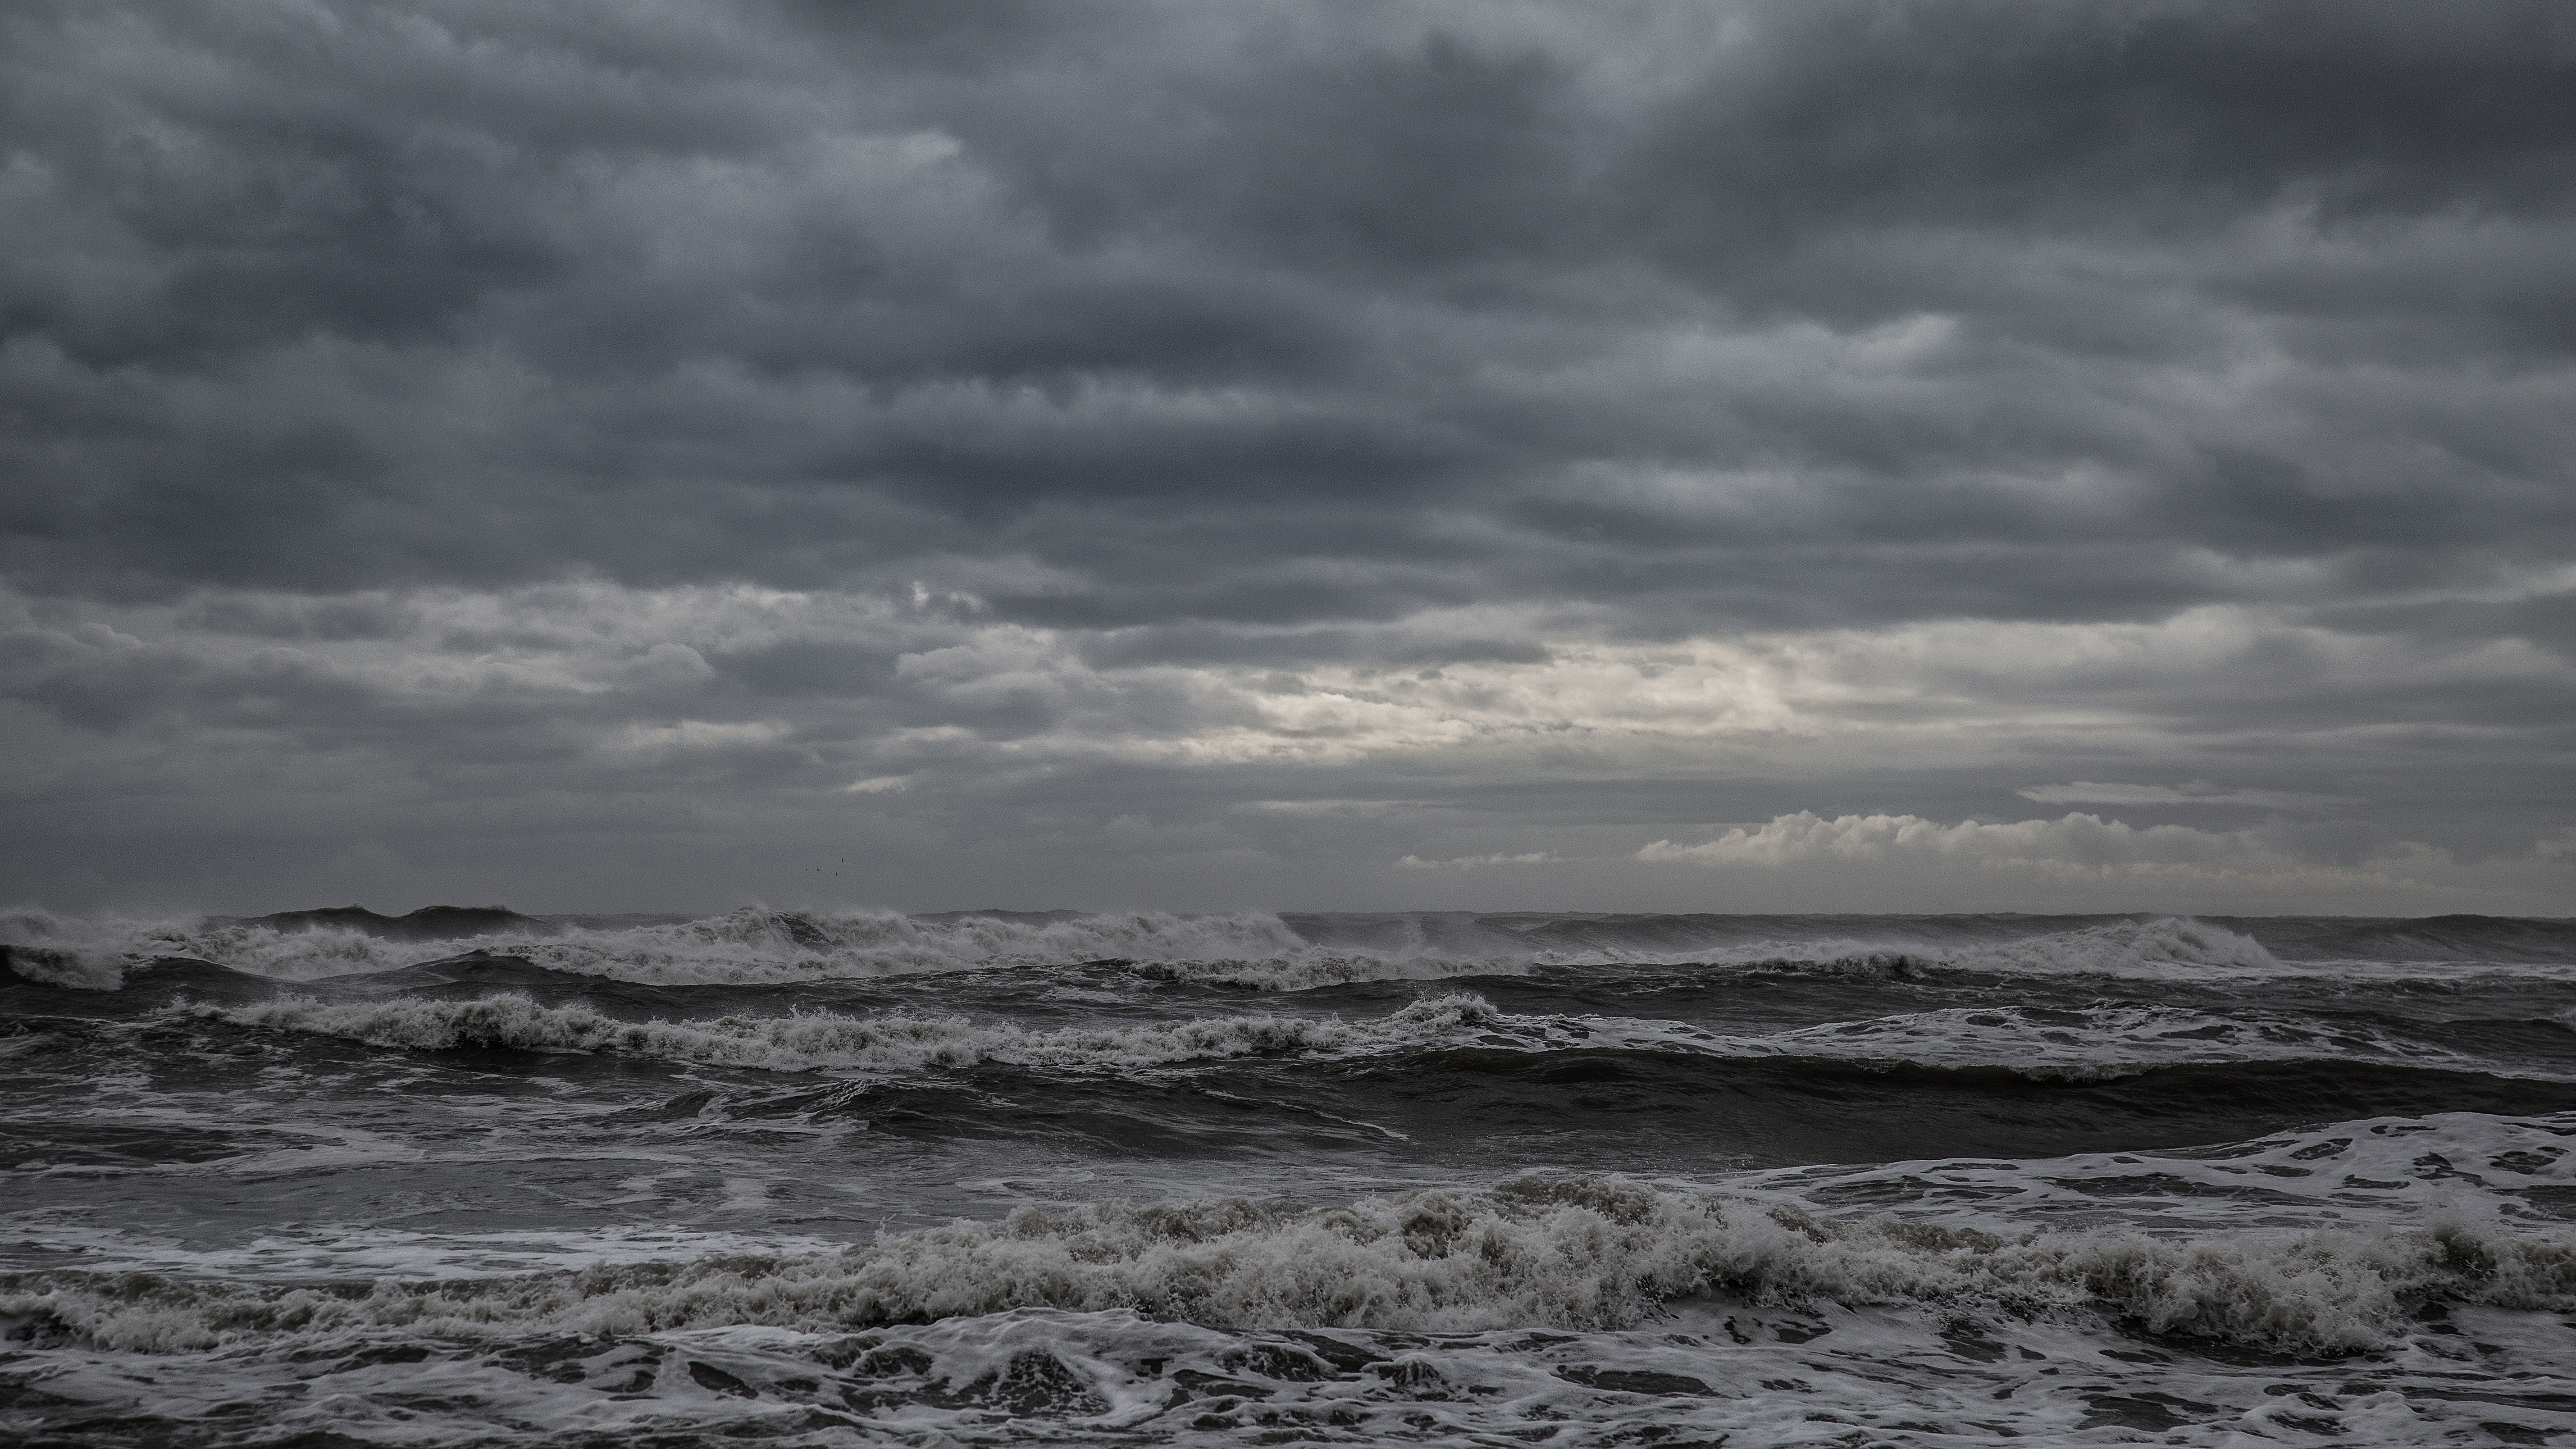
beach, sea, coast, water, ocean, horizon, light, cloud, sky, cloudy, shore, wave, wind, france, canon, seascape, weather, storm, monochrome, body of water, bw, blackandwhite, grey, waves, clouds, nuages, ciel, mer, noiretblanc, gris, wallpaper, eau, vagues, waterscape, mditerrane, temps, tempte, portlanouvelle, portalnouvelle, aude, mto, canonef2410514lisusm, atmospheric phenomenon, wind wave